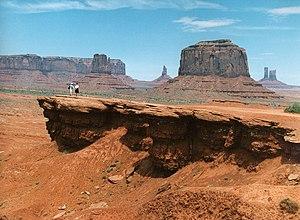
John Martin Feeney, dit John Ford [ˈd͡ʒɑn fɔɹd], est un réalisateur américain, également producteur, né le 1ᵉʳ février 1894 à Cape Elizabeth près de Portland et mort le 31 août 1973 à Palm Desert.